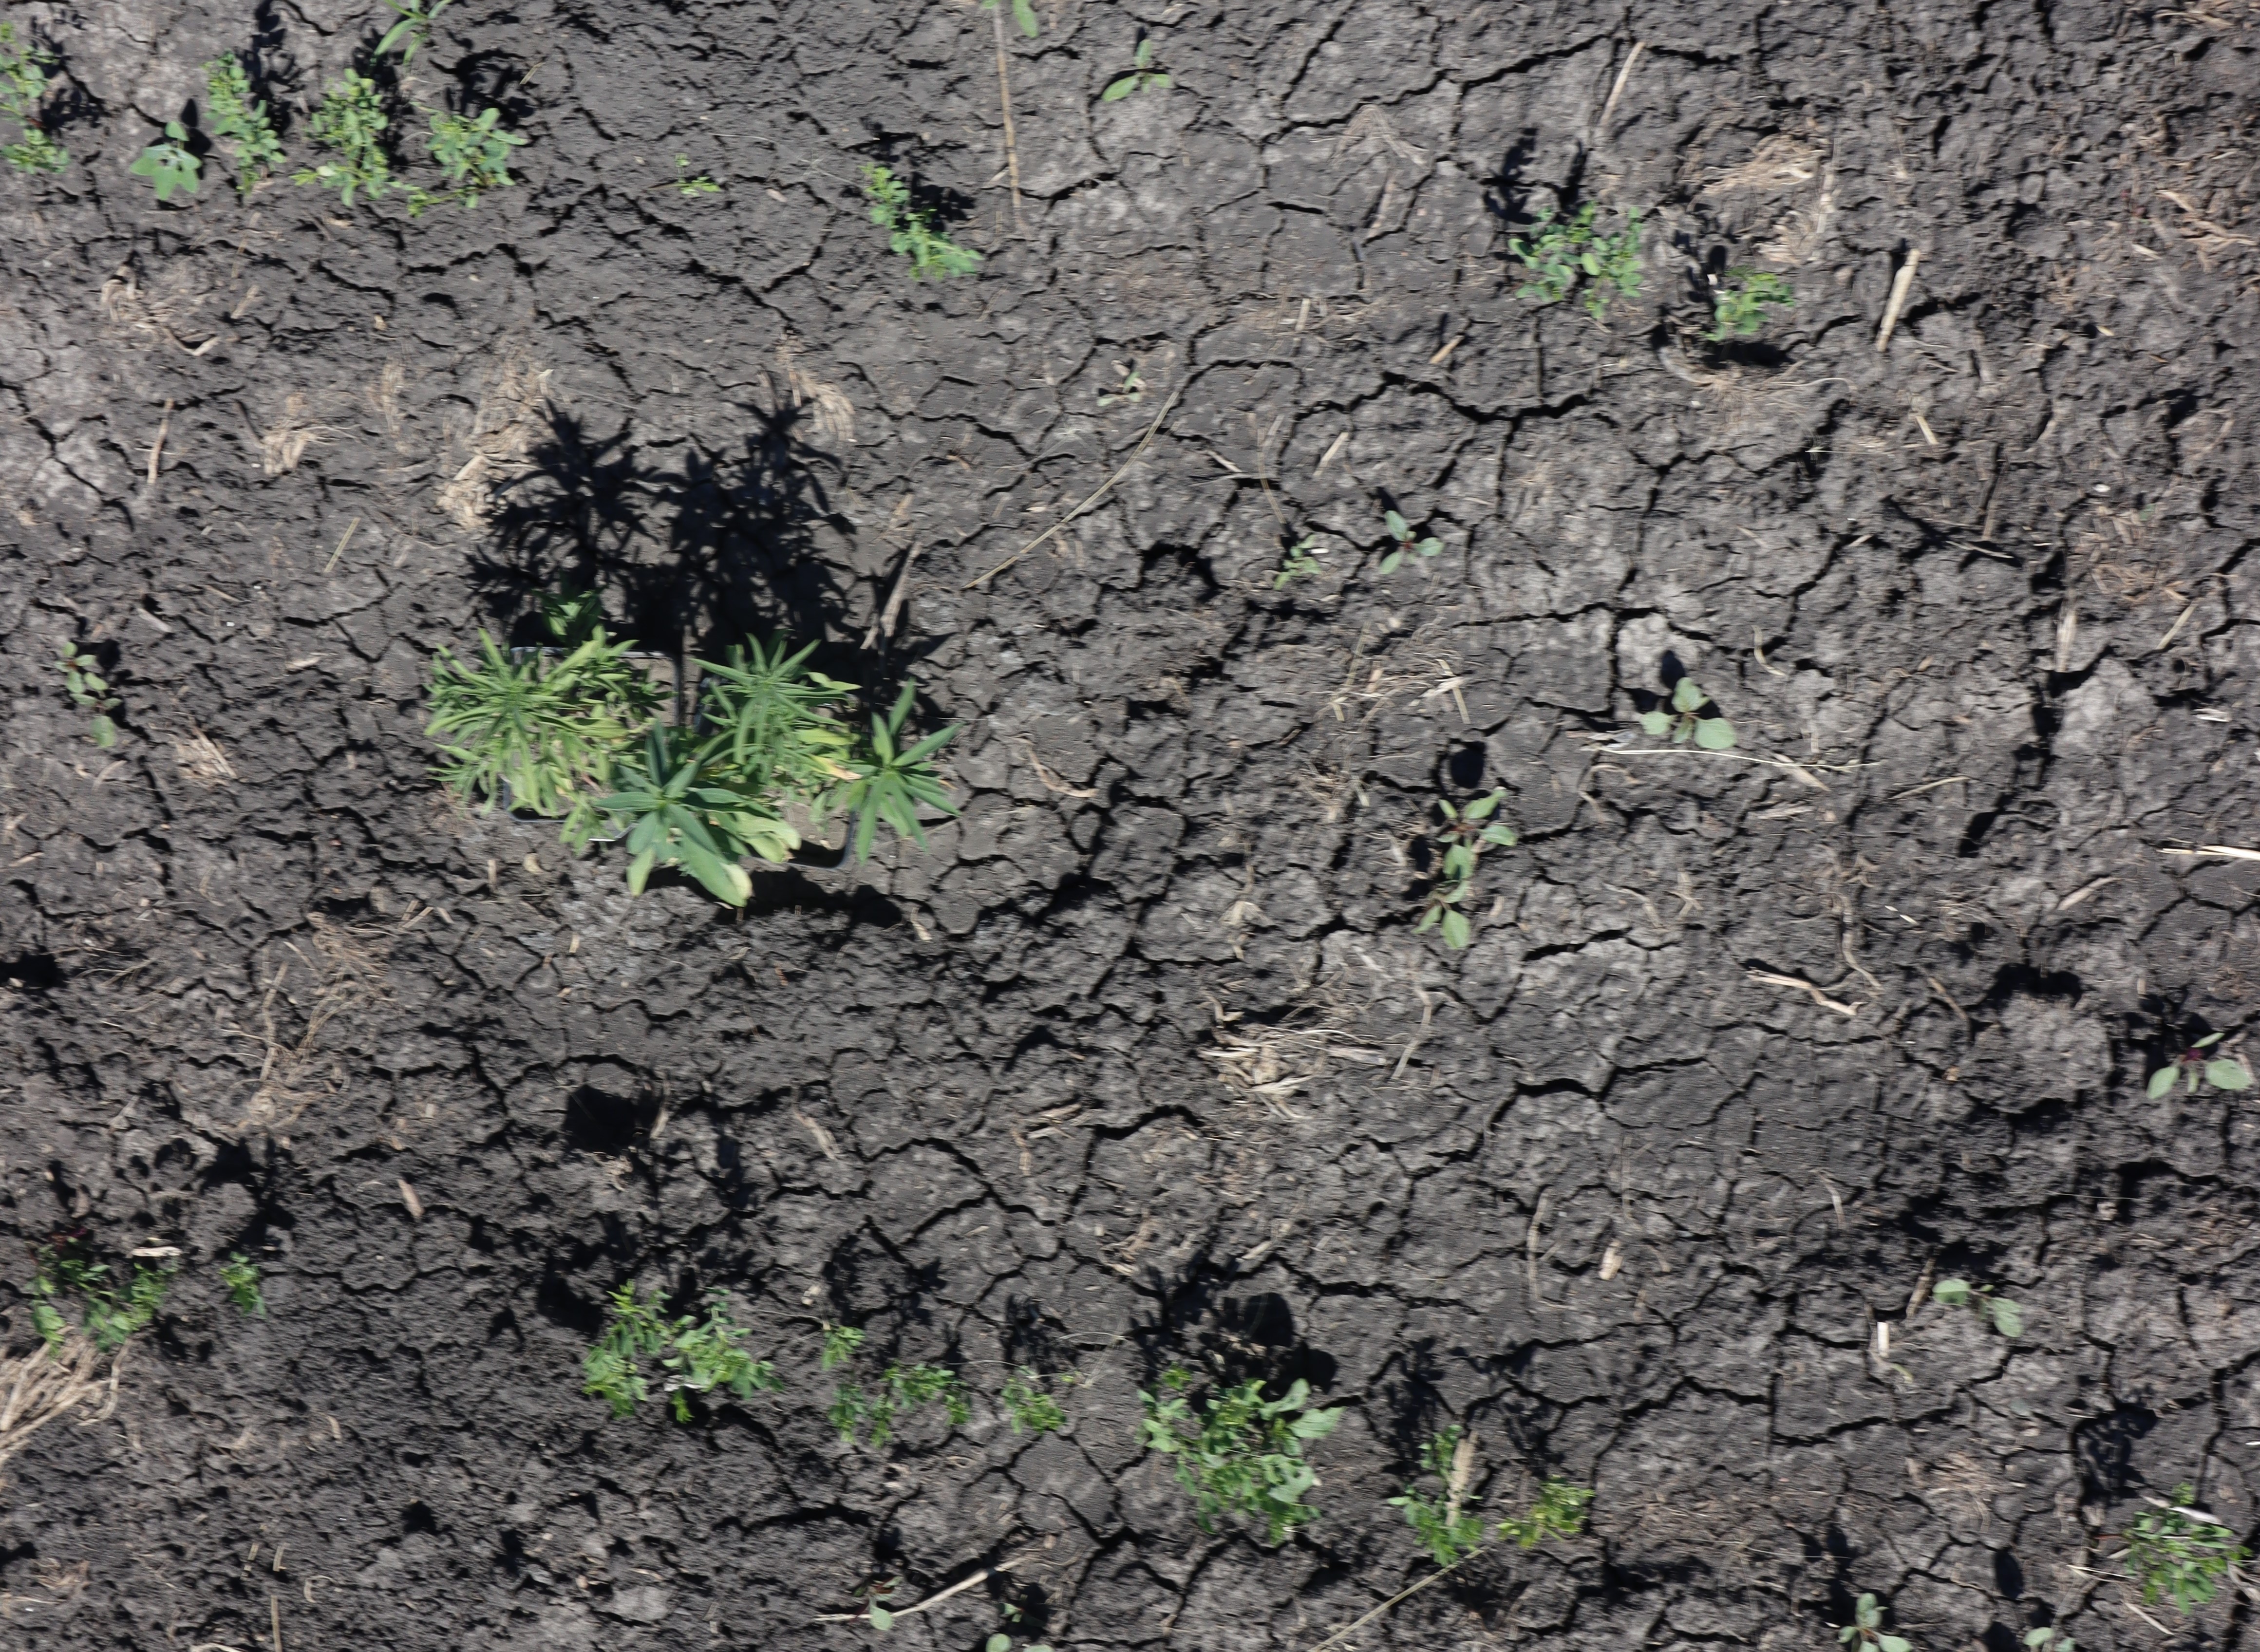
Crop: Lentil
Objects: Kochia, Kochia, Kochia, Kochia, Lentil, Lentil, Lentil, Lentil, Lentil, Lentil, Lentil, Lentil, Lentil, Lentil, Lentil, Lentil, Lentil, Lentil, Lentil, Lentil, Lentil